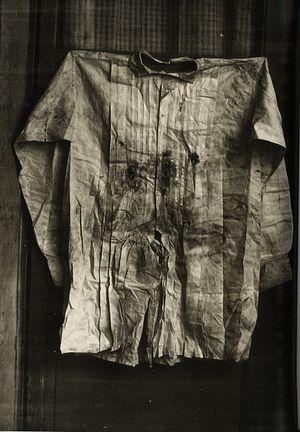
Chemise de l'Empereur Maximilien